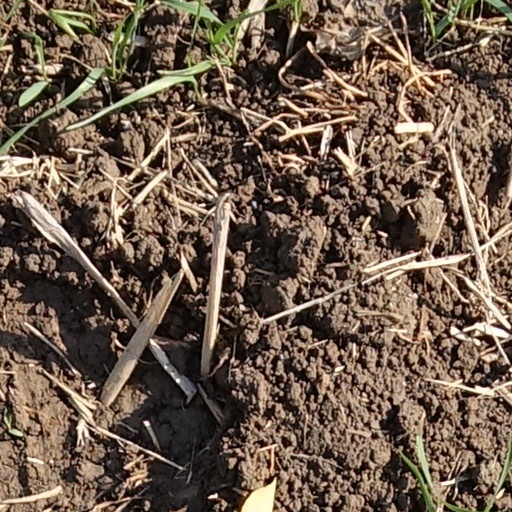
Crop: wheat